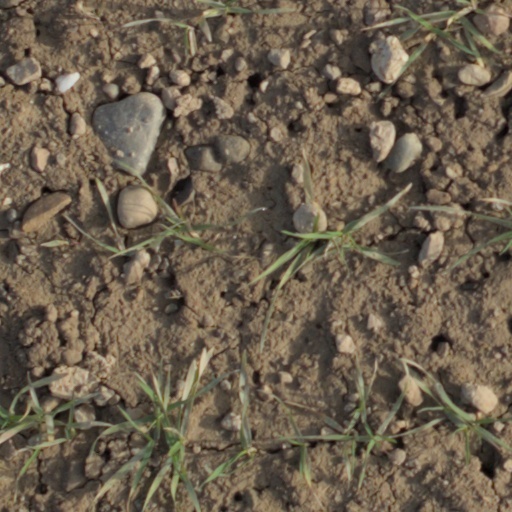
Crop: wheat